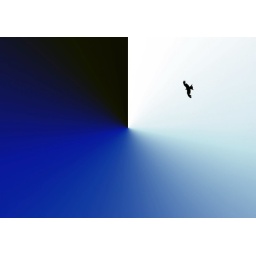
wall in sky